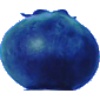
Label: Huckleberry 1